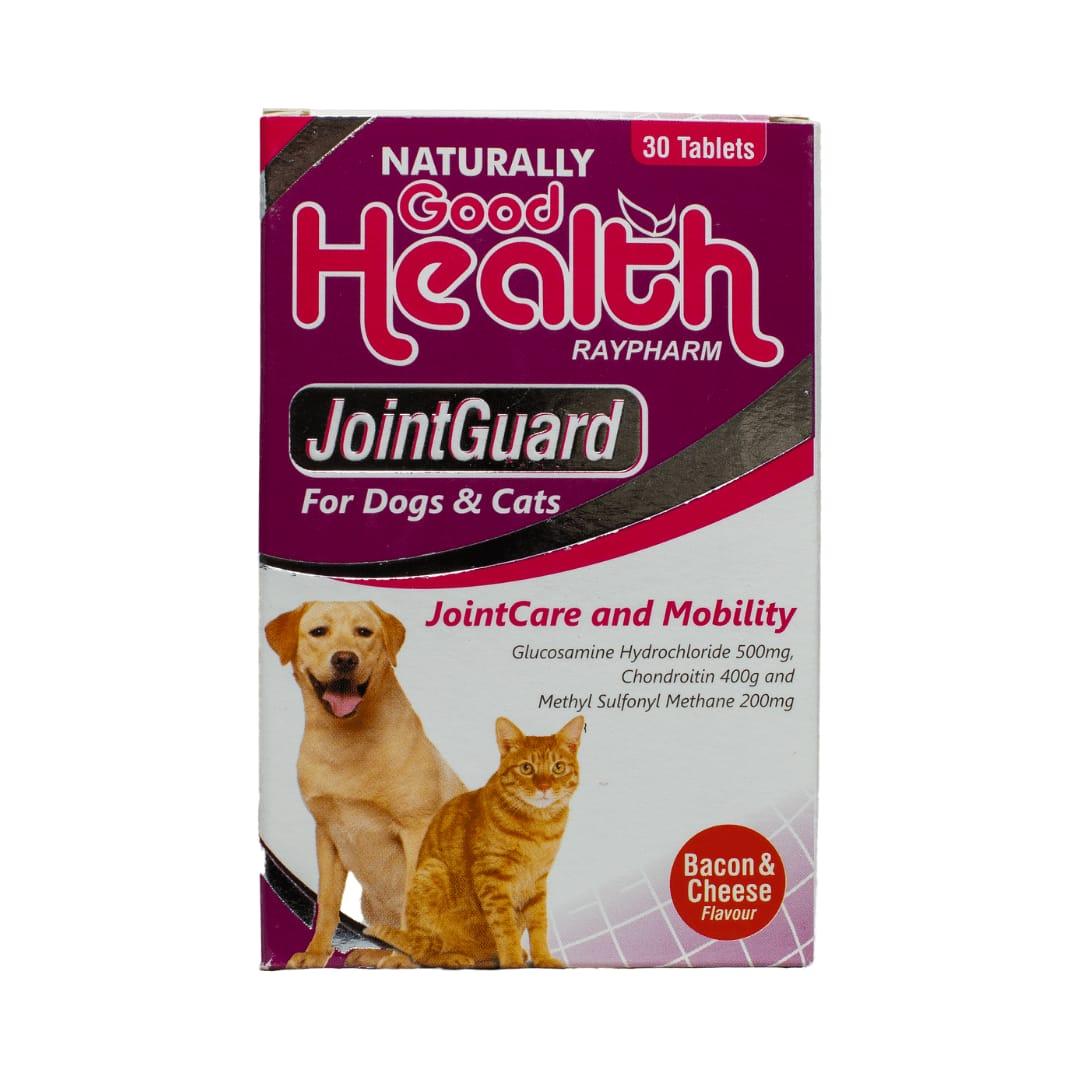
Boksi la dawa za mifupa kwa wanyama kama mbwa pamoja na paka, lililochorwa wanyama hao huku likiwa na maelekezo yaliyoandikwa kwa lugha ya kiingereza pamoja na idadi ya vidonge vinavyopatikana ndani ya boksi hilo.